Ännchen von Tharau

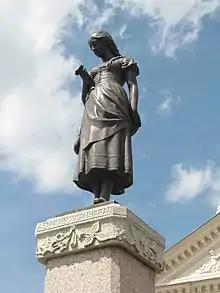
Statue outside the theatre of Klaipėda

Heinrich Albert set the poem to music, based on an earlier folk tune. Johann Gottfried Herder translated the words from East Prussian into standard German and published it in his collection of in 1778. The song is now known with a melody that Friedrich Silcher composed in 1827. Silcher used the first ten verses to form four stanzas: he combined verses 1+2, 4+5, 6+7, 8+9 for the first section, an eight-bar repeat with different text each time, and he used the third and tenth verses as an alternating refrain the final eight bars.